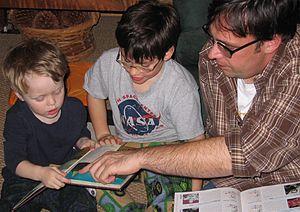
L'apprentissage de la lecture est un des apprentissages essentiels de l'école primaire avec l'écriture et les mathématiques, et le premier but de la scolarité obligatoire. Les systèmes d'écriture et leur rapport avec la langue orale diffèrent, mais la plupart des systèmes d'écriture utilisent des alphabets. Leur principe est de lier des lettres ou syllabes aux sons de la langue orale et à leur sens.